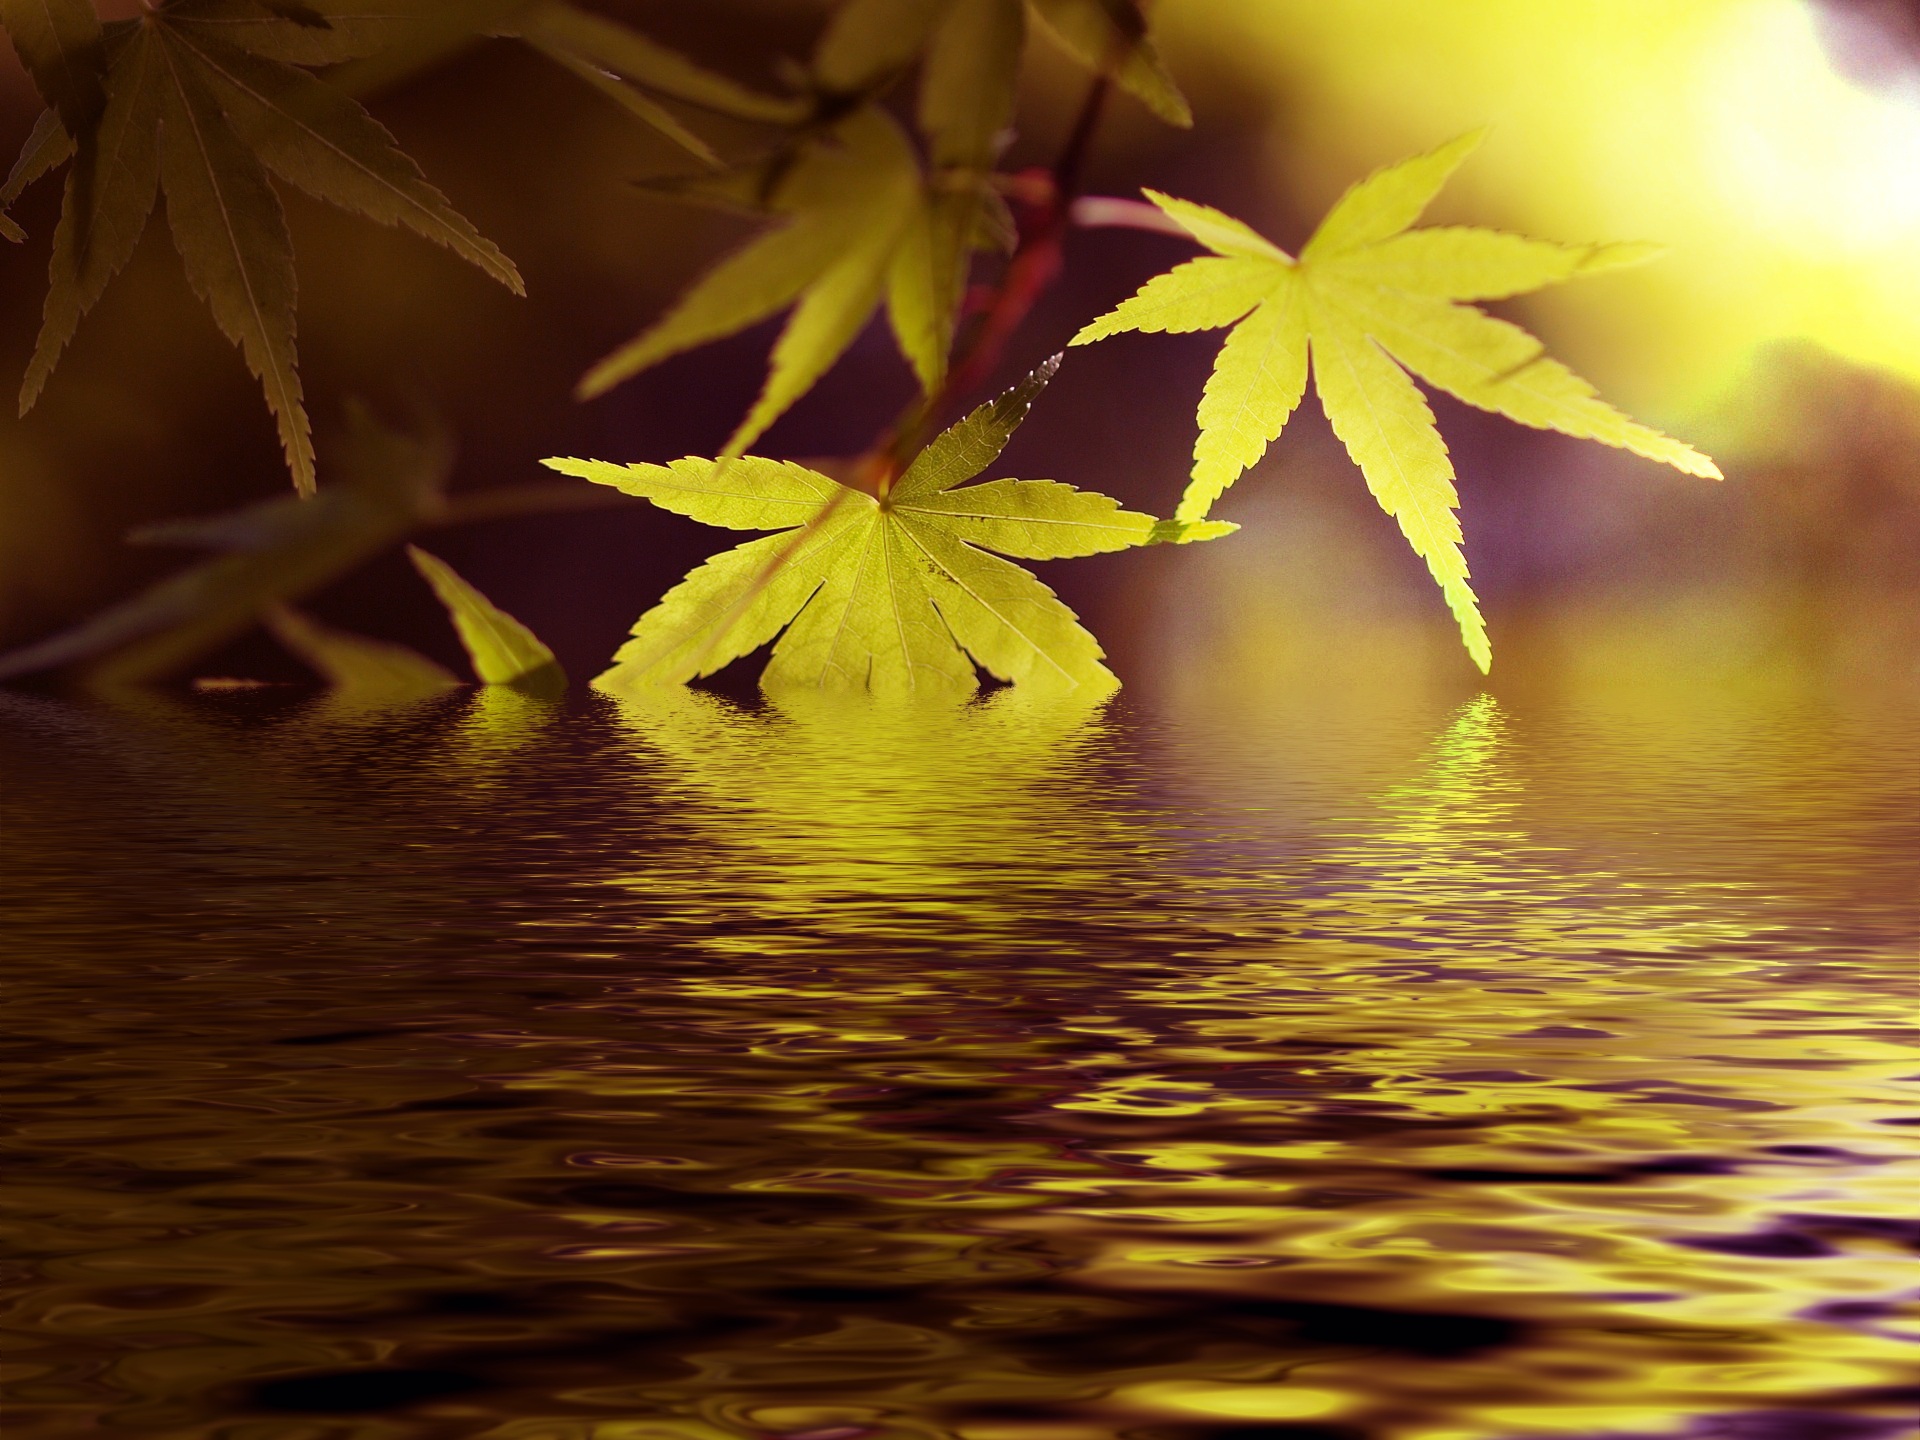
tree, water, nature, branch, light, plant, sunset, sunlight, morning, leaf, flower, petal, lake, green, reflection, autumn, yellow, season, maple, leaves, background, japanese maple, may, macro photography, fresh green, woody plant, computer wallpaper